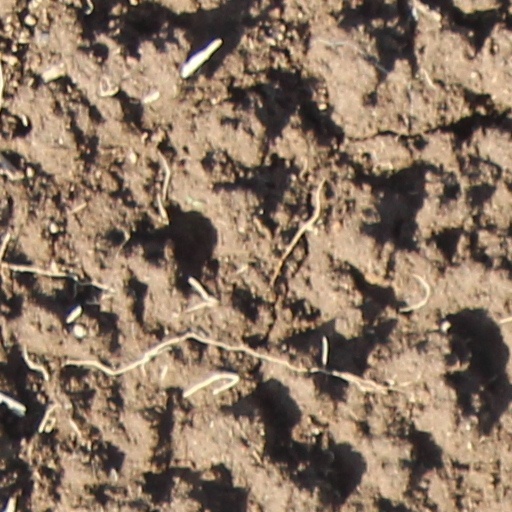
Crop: wheat